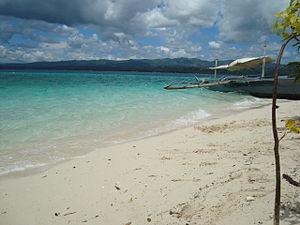
Matalom est une municipalité de la province de Leyte, aux Philippines.